List of cults of personality

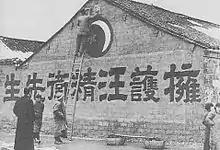
Personality cult of Wang Jingwei

Bangladeshi political party, Awami League has been accused of promoting a personality cult around Sheikh Mujibur Rahman. Mujib continues to be a revered, popular, divisive, and controversial figure in Bangladesh. During his daughter Sheikh Hasina's rule from 2009 to 2024, the Awami League had ruled Bangladesh based on a cult of personality around his legacy.